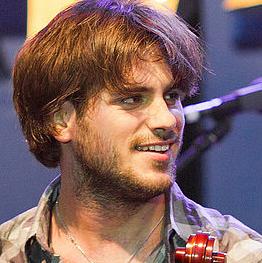
Age: 24